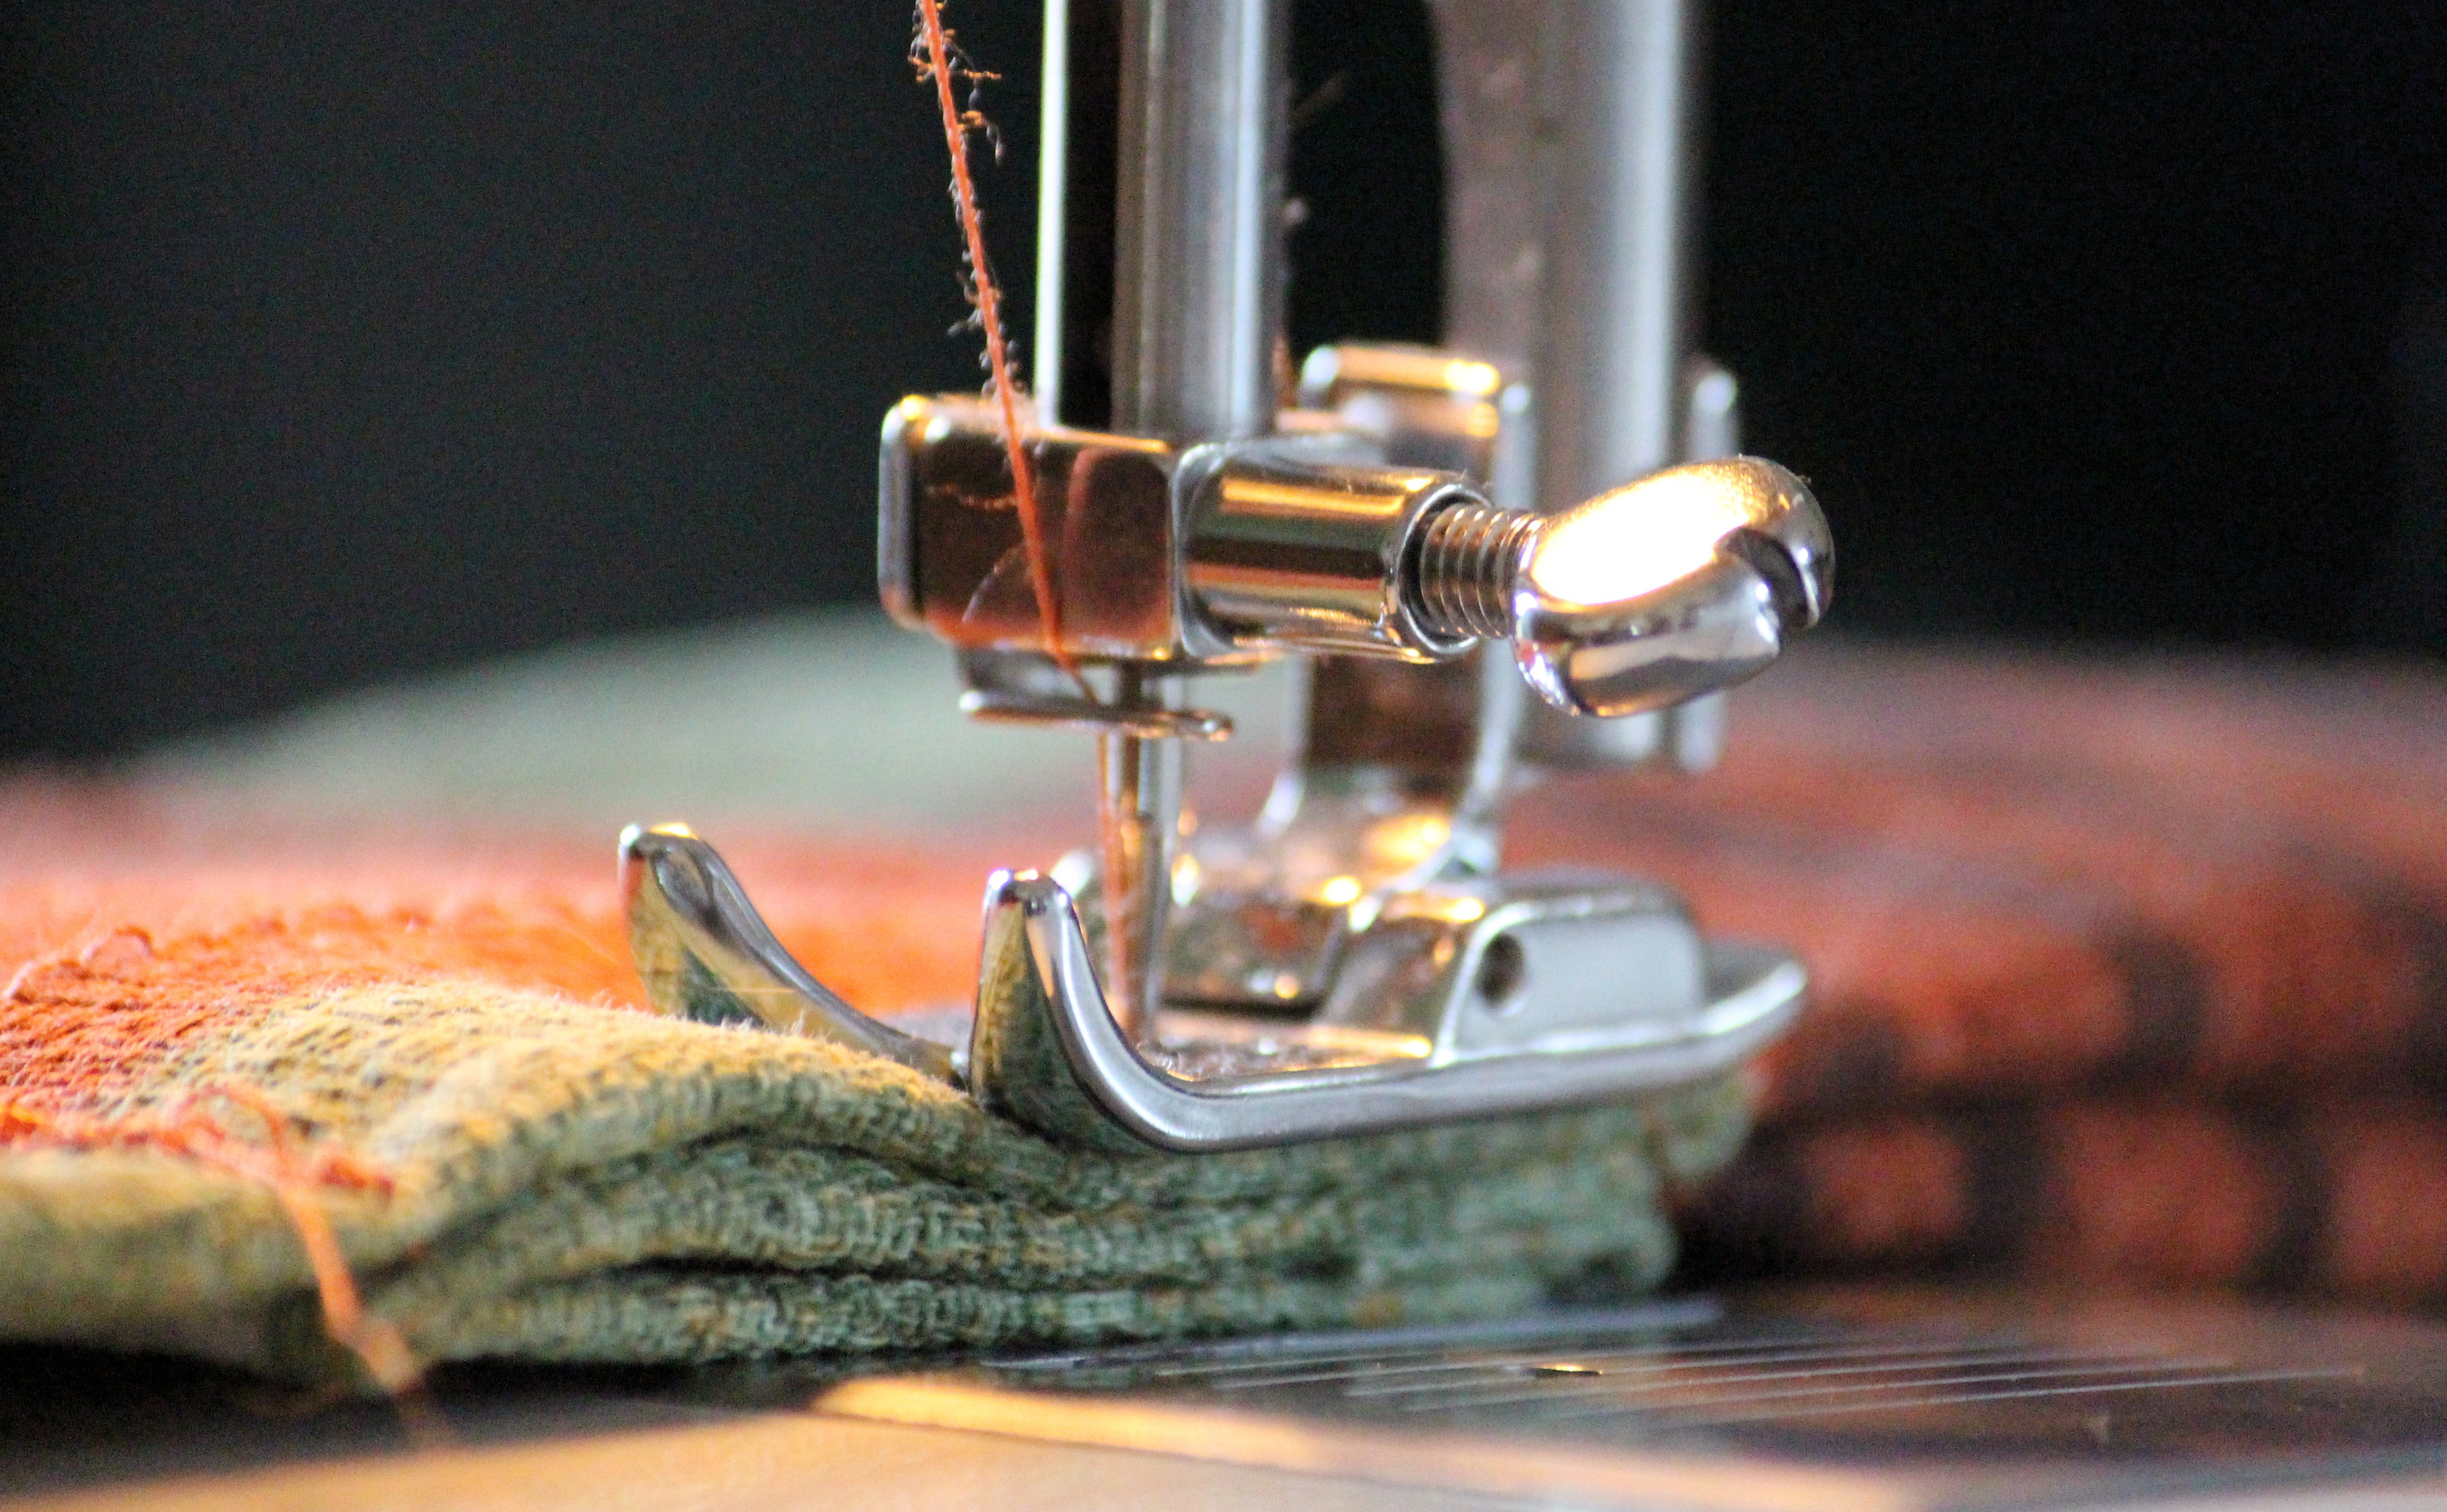
needle, pattern, foot, curtain, craft, close, yarn, coil, fabric, sewing machine, thread, sew, sewing thread, bobbin, textile, art, hobby, schneider, section, tailoring, coiled, hand labor, handarbeiten, stuff, n hutensilien, thread spool, haberdashery, eye of a needle, house work, zig zag